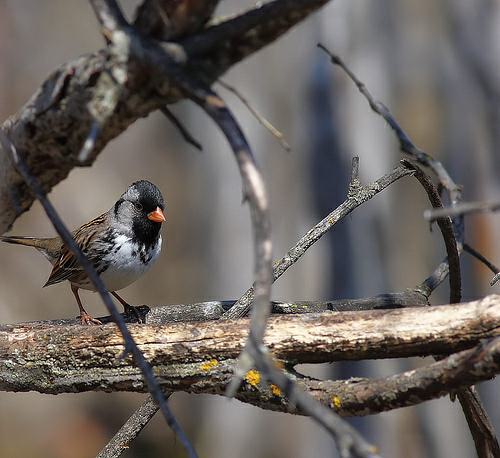
A photo of a harris sparrow